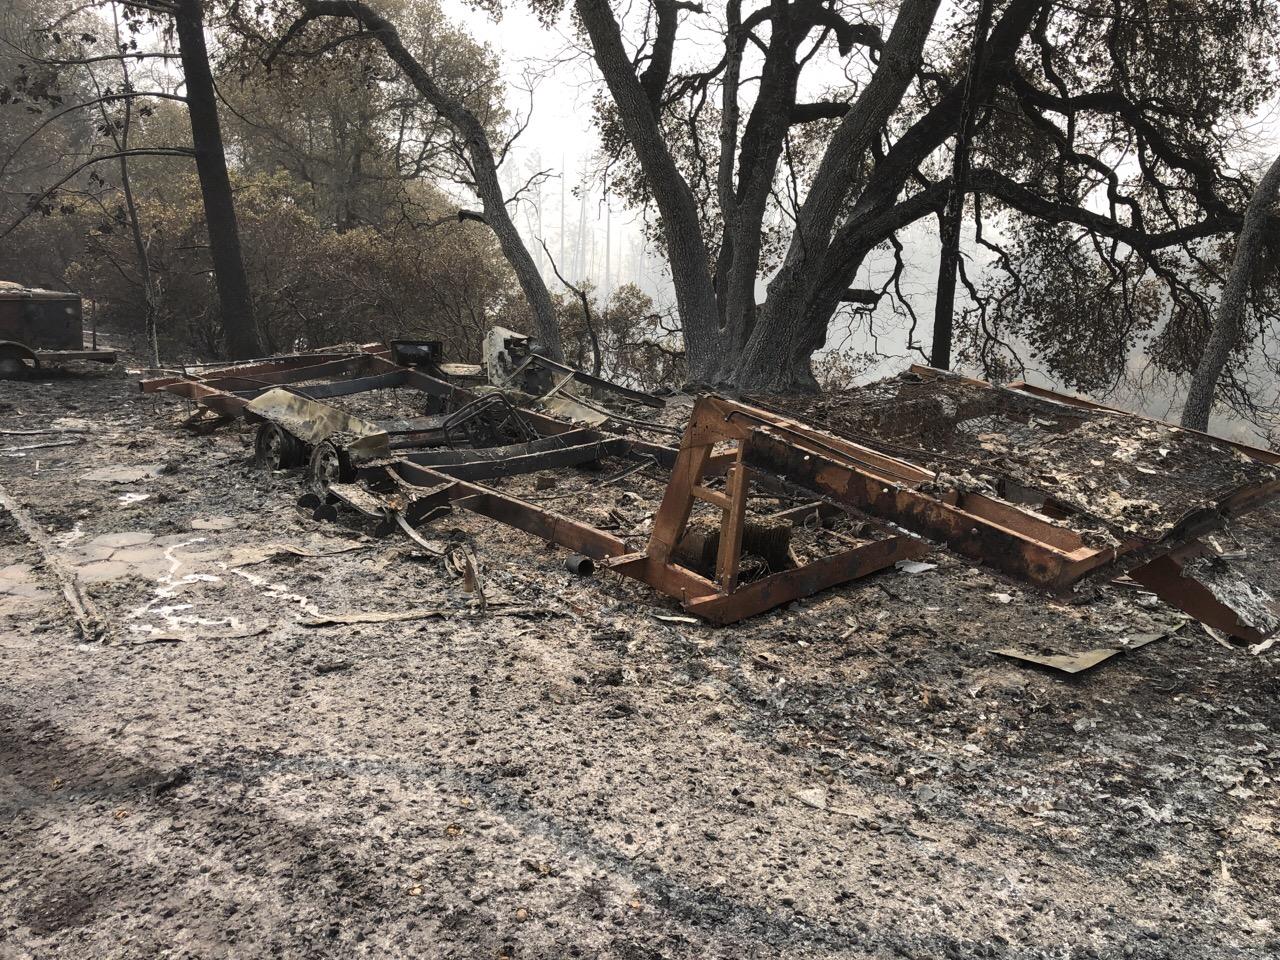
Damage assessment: destroyed